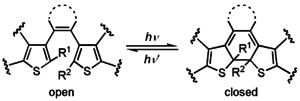
Le photochromisme est la transformation réversible d'une espèce chimique entre deux formes, A et B, possédant chacune un spectre d'absorption différent, induite dans une ou les deux directions par l'absorption d'un rayonnement électromagnétique. L'interconversion entre les deux états est habituellement accompagnée par un changement des propriétés physiques de l'espèce chimique, telles que l'indice de réfraction, la solubilité, la viscosité, la mouillabilité d'une surface ou les constantes diélectriques.